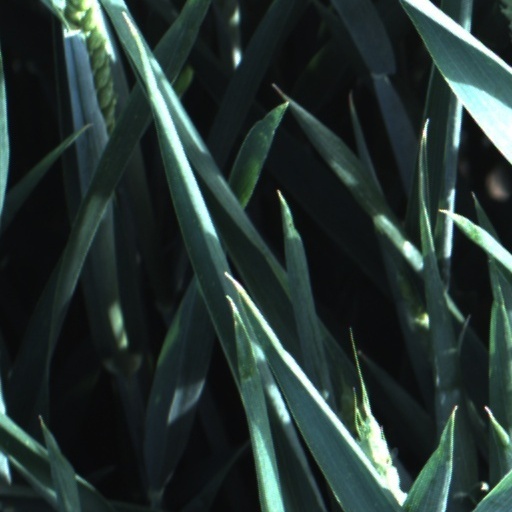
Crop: wheat